History of Club Atlético River Plate

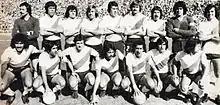
The 1977 team that won the Metropolitano.

In 1975 Angel Labruna became the team's coach. Under his command, River won a championship after 18 years without obtaining any title (in fact, River won two titles: 1975 Metropolitano and Nacional tournaments). Some of the most important players of that squad were goalkeeper Ubaldo Fillol, backs Roberto Perfumo and Daniel Passarella, midfielders Juan José López, Reinaldo "Mostaza" Merlo and Norberto Alonso and strikers Carlos Morete and Oscar Más.